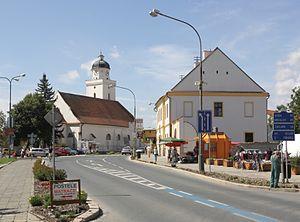
Pohořelice est une ville et une commune du district de Brno-Campagne, dans la région de Moravie-du-Sud, en République tchèque. Sa population s'élevait à 5 051 habitants en 2019.